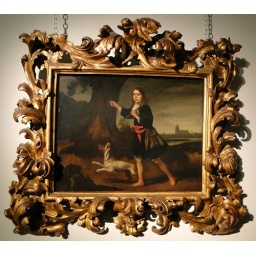
Nicolaes Maes (1643-93) - A boy with his dog in a landscape, 1662